Nørre Vosborg

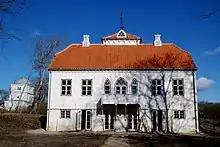
NørreVosborg

Nørre Vosborg is a manor house located near Vemb, west of Holstebro in the west of Jutland, Denmark. The original building dates from c. 1532 with additions in 1640, 1750 and the mid-19th century. In 1946, restoration of the complex began under the leadership of H.H. Engqvist. The work was completed by Realdania in 2008, leading to a hotel with conference facilities. Nørre Vosborg is now furnished as a hotel and cultural office with restaurant, cafe and banquet facilities.